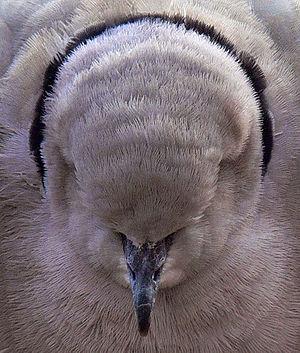
La Tourterelle turque est une espèce d'oiseaux de la famille des Columbidae. Elle appartient au groupe des tourterelles ayant un collier qui comprend plusieurs espèces. Elle ne doit pas être confondue en particulier avec la Tourterelle à collier ou la Tourterelle domestique qui ont un aspect très proche avec un collier noir comparable.